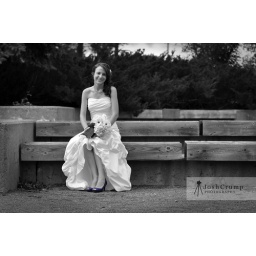
black in white with the purple shoes. 9.4.2010.